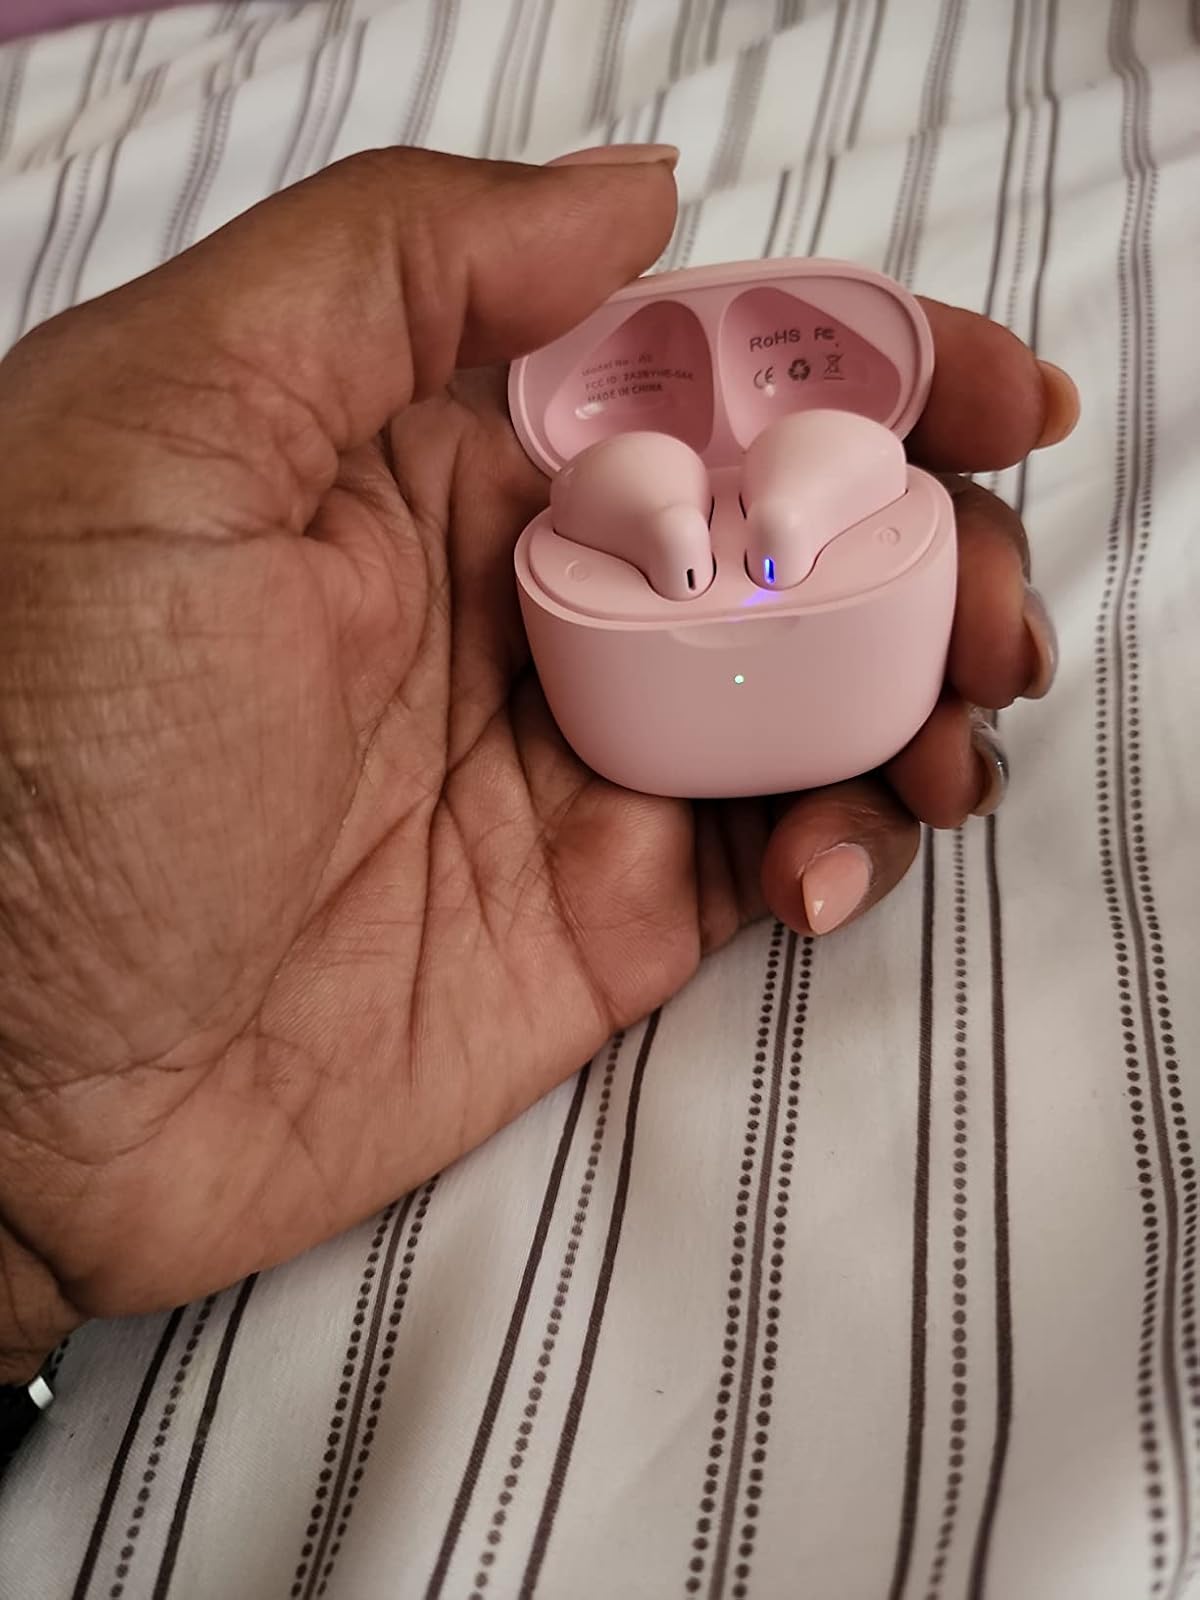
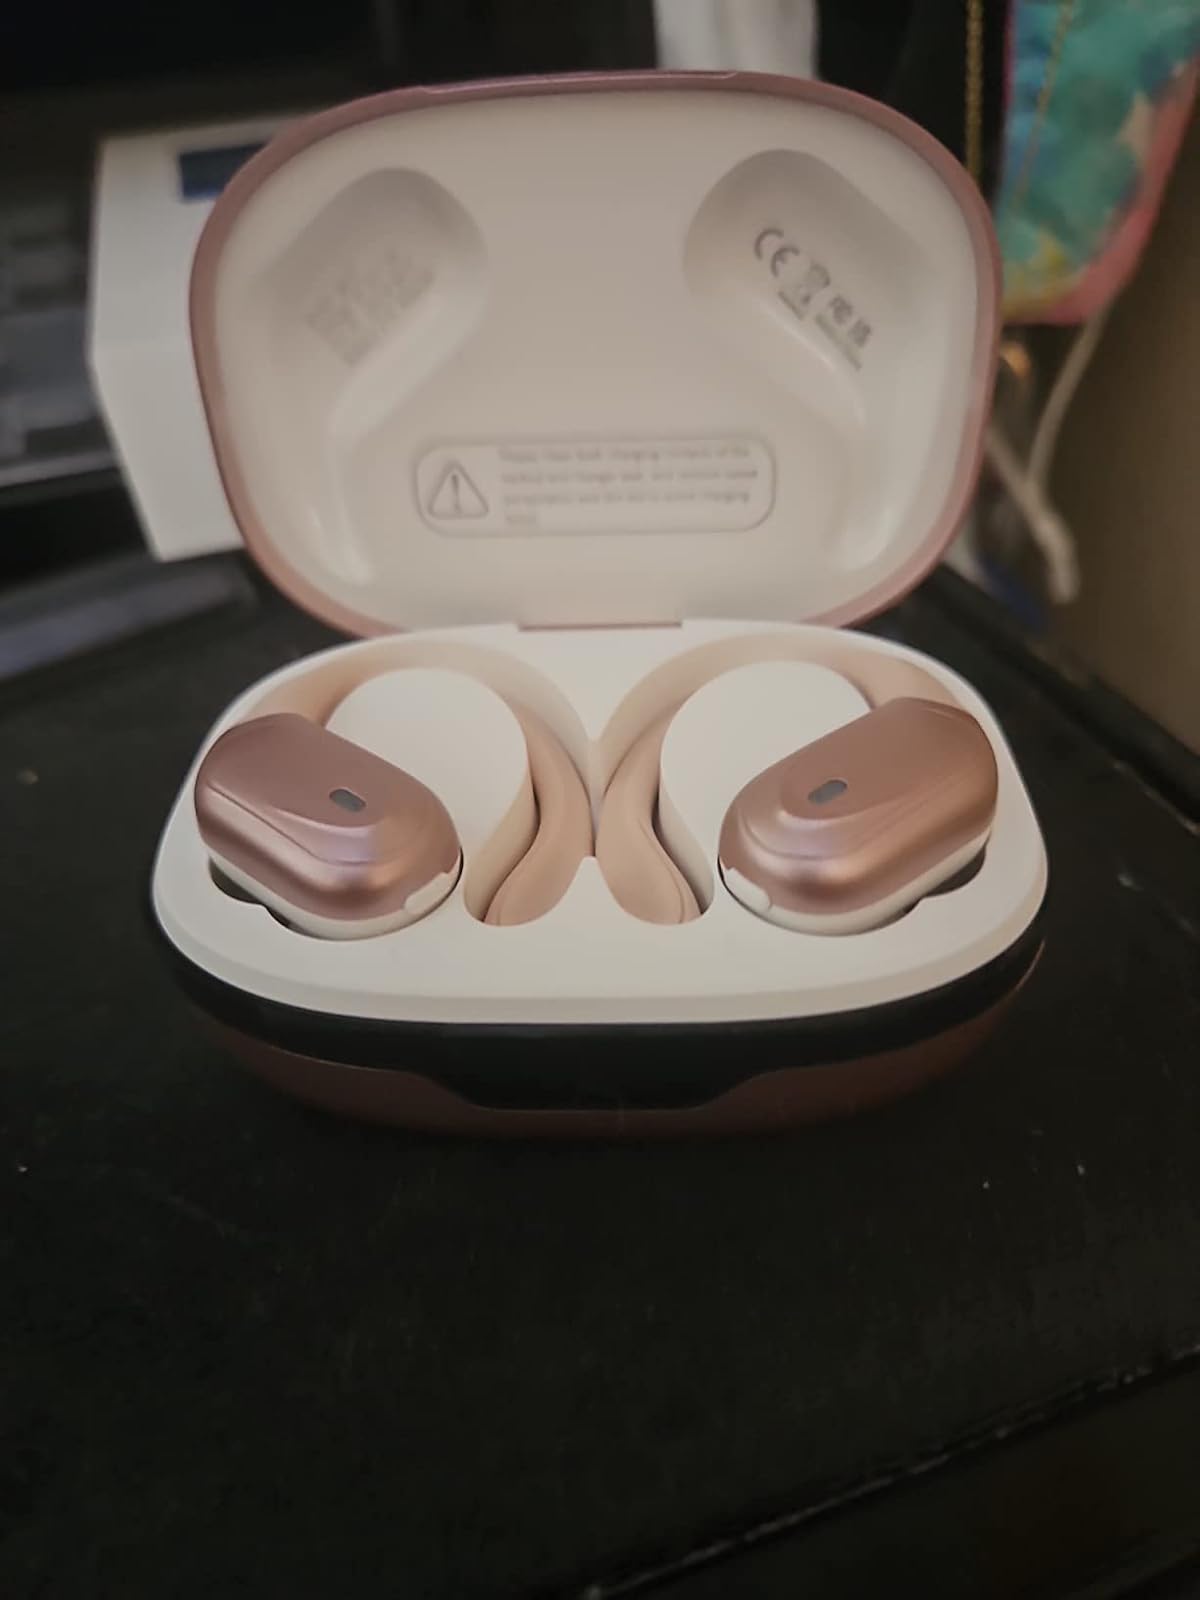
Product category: earbuds
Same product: no